The Needle (1988 film)

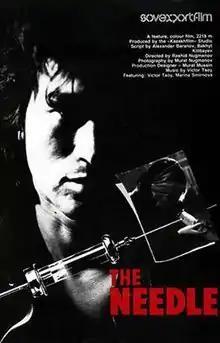
English theatrical release poster

The Needle is a 1988 Soviet thriller film. It stars rock musicians Viktor Tsoi (of Kino) and Pyotr Mamonov (of Zvuki Mu). The film premiered on 16 September 1988 in Almaty and in February 1989 in Moscow.